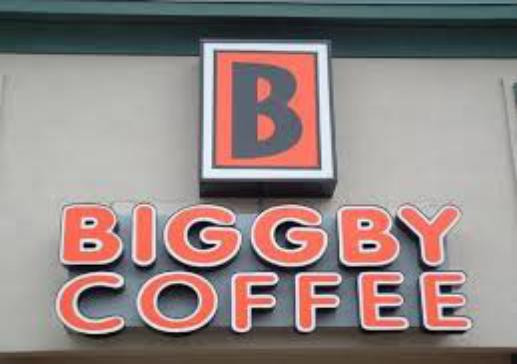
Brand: Biggby Coffee
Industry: Food